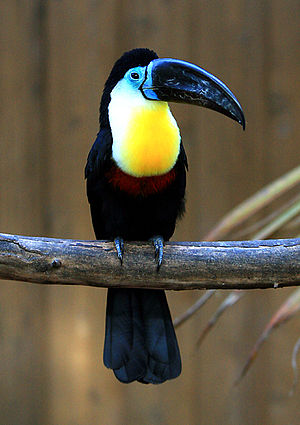
Gulbrystet tukan
Gulbrystet tukan er en fugl i familien tukaner i ordenen spættefugle, der lever i det nordlige Sydamerika.